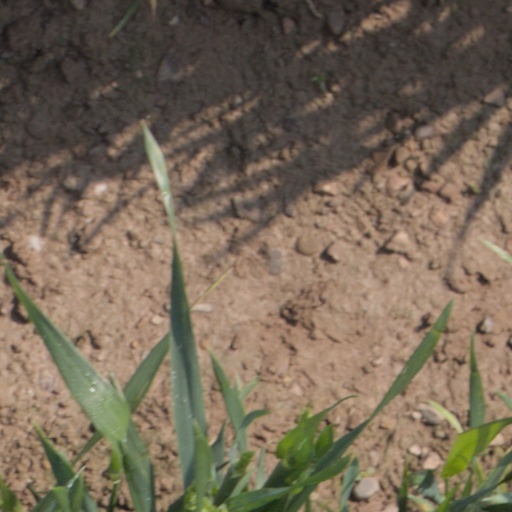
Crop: wheat